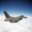
Label: airplane